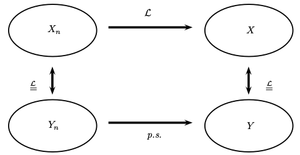
Illustration du théorème de représentation de Skorokhod.
En théorie des probabilités, le théorème de représentation de Skorokhod montre qu'une suite de variables aléatoires convergeant en loi peut toujours, en un certain sens, être représentée par une suite de variables aléatoires convergeant presque sûrement. Ce théorème porte le nom du mathématicien ukrainien A.V. Skorokhod.